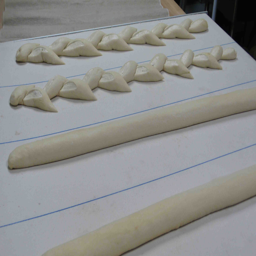
dough waiting for the oven